2009 Commonwealth Bank Tournament of Champions

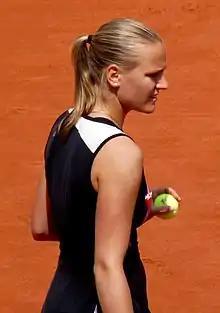
Ágnes Szávay defeated 3 top 10 players this year

Szávay had a bad run at the beginning of the year losing her first four matches. She however produced her best results of 2009 on clay and collected her third career title at the GDF Suez Grand Prix defeating Patty Schnyder 2–6, 6–4, 6–2 in the final in her native Hungary in July, becoming the first Hungarian to win the title. her luck turned things around after she decided to play qualifying at the Abierto Mexicano Telcel. She won two qualifying matches, then as a lucky loser advanced to the quarterfinals losing to eventual champion Venus Williams 6–2, 5–7, 6–1. After that, Szávay went on to reach the quarterfinals of the Mutua Madrileña Madrid Open and the round of 16 at Roland Garros. She scored three wins against Top 10 players this year – Venus Williams, Victoria Azarenka and Ana Ivanovic – bringing her career total to seven.